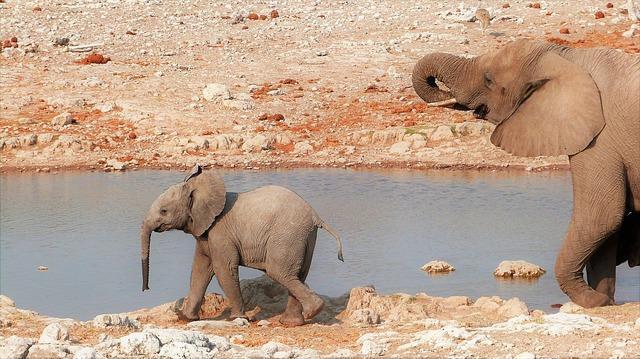
elephant